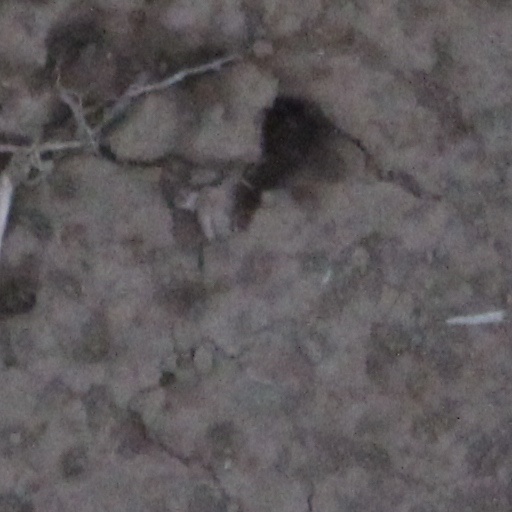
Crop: wheat